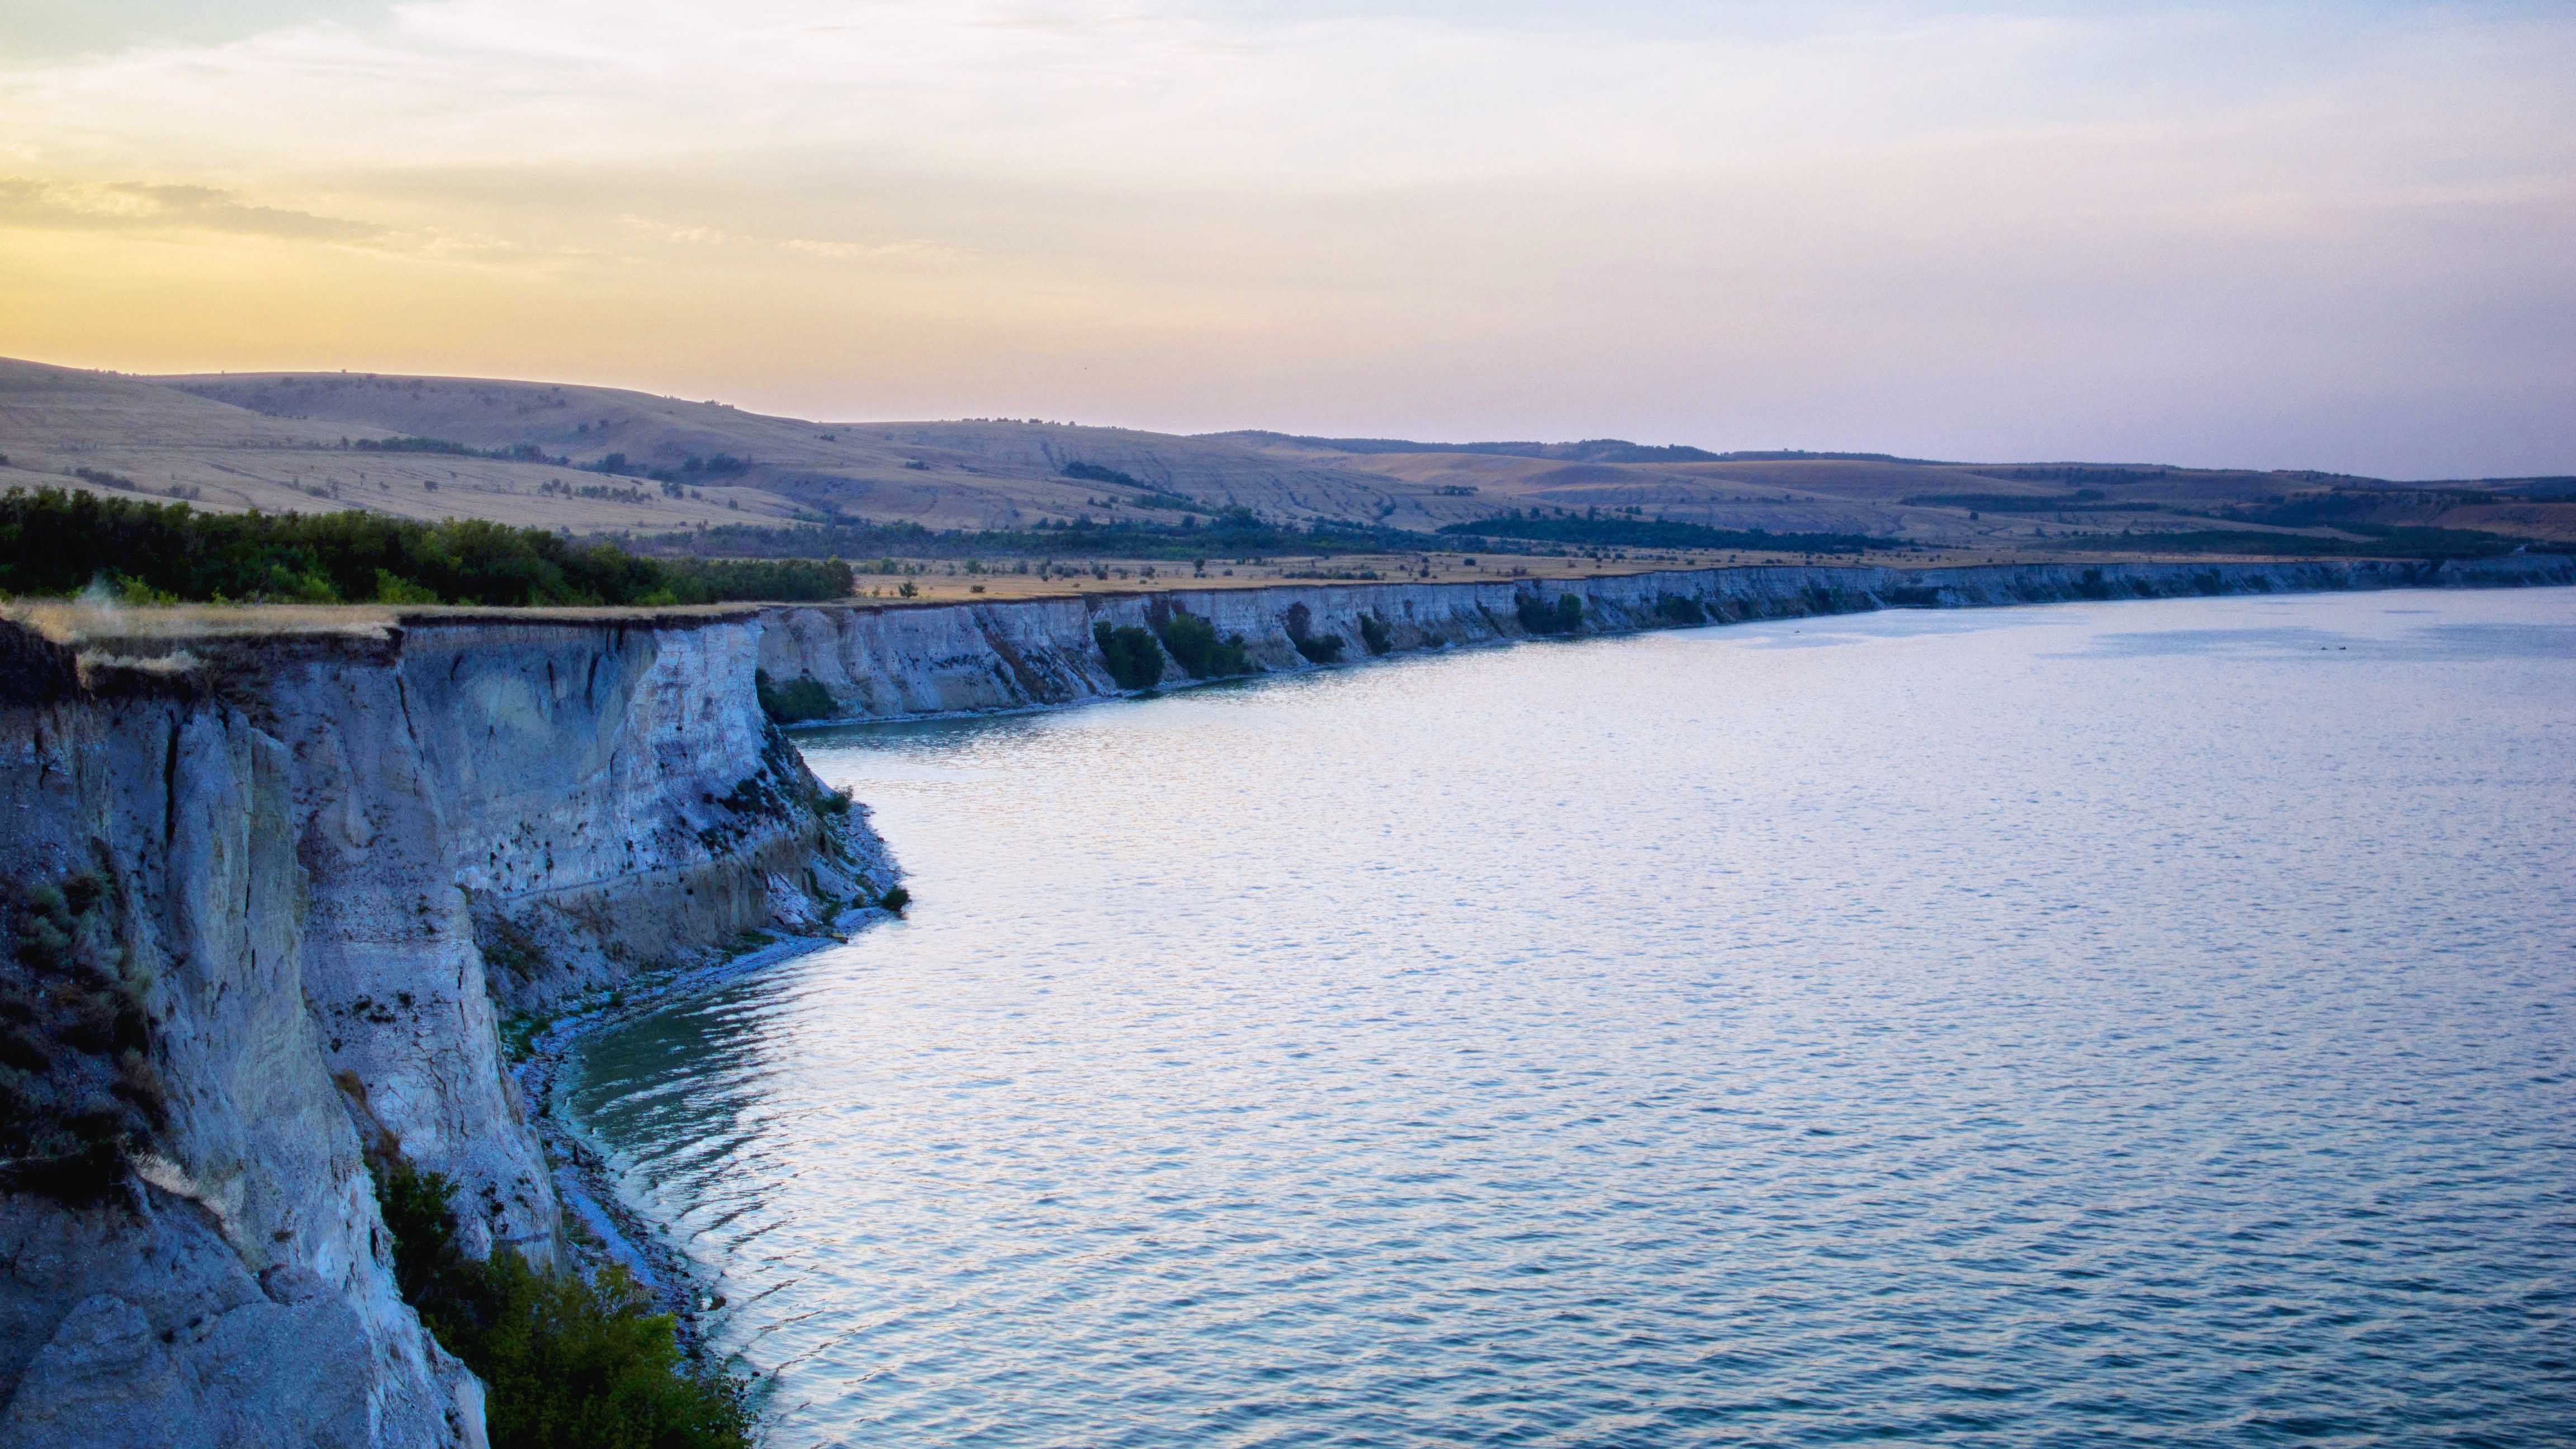
landscape, sea, water, nature, mountain, snow, morning, lake, dawn, river, reflection, fjord, reservoir, body of water, loch, crater lake, atmospheric phenomenon